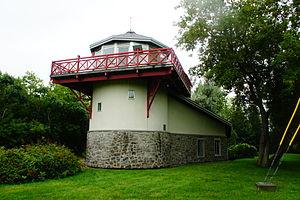
Le parc-nature de la Pointe-aux-Prairies est un grand parc de Montréal situé dans l'arrondissement Rivière-des-Prairies–Pointe-aux-Trembles.